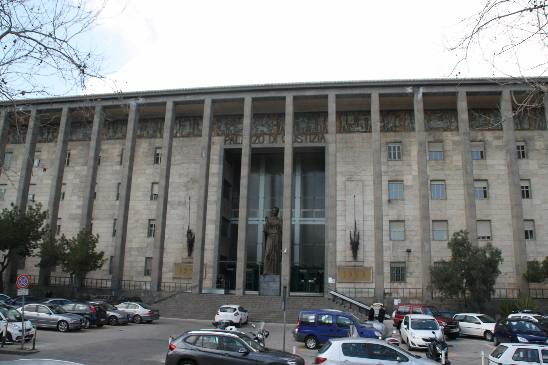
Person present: No